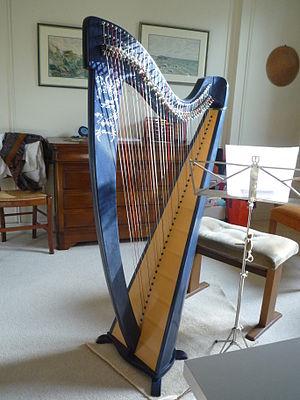
harpe celtique moderne
Le folk rock est un genre musical mêlant des éléments de musiques folk et rock. En son sens initial, le terme décrit un genre lancé aux États-Unis et au Royaume-Uni au milieu des années 1960. Pendant les années 1950 et 1960, la musique folk est renouvelée et jumelée grâce au mouvement rock 'n' roll de l'époque. Le genre est dit officiellement lancé par le groupe The Byrds, originaire de Los Angeles, qui jouera de la musique folk traditionnelle et de rock inspiré par les Beatles, et d'autres groupes britanniques. Le terme de « folk rock » est lui-même utilisé pour la première fois par la presse musicale pour décrire la musique des Byrds en juin 1965, à la publication de leur premier album. La reprise de la chanson Mr. Tambourine Man de Bob Dylan par les Byrds et son succès commercial mène à l'explosion du folk rock au milieu des années 1960. Dylan lui-même influencera le genre, en particulier ses albums Bringing It All Back Home, Highway 61 Revisited, et Blonde on Blonde.
La harpe celtique est un instrument de musique à cordes ancien, répandu en Irlande, en Écosse, au Pays de Galles, en Bretagne et en Galice, pour jouer et accompagner la musique celtique. Elle jouit d'un regain de popularité en Bretagne depuis les années 1950. Plus petite que la harpe de concert, elle est plus maniable. Elle possède un répertoire propre né de l'époque où elle était l'instrument des musiciens ambulants. Elle fait notamment partie des symboles de l'Irlande.